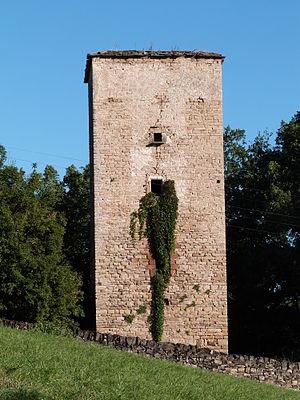
Tour des Cabannes (Inscrit) This building is indexed in the Base Mérimée, a database of architectural heritage maintained by the French Ministry of Culture,
Les Cabannes est une commune française située dans le département du Tarn, en région Occitanie.
Cet article recense par ordre alphabétique et de manière se voulant exhaustive, les châteaux, maisons fortes, mottes castrales, manoirs situés dans le département français du Tarn, ainsi que les palais ou autres tours et commanderies. Il est fait état des inscriptions ou classements au titre des monuments historiques.
La tour des Cabannes, aussi appelée Tour Sarrasine, est une tour située sur la commune des Cabannes, dans le Tarn, en région Occitanie. Construite au XIIIᵉ siècle, elle est inscrite monument historique.